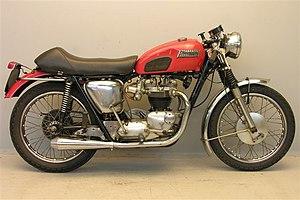
La Bonneville est un modèle de moto créé et commercialisé par la firme anglaise Triumph.